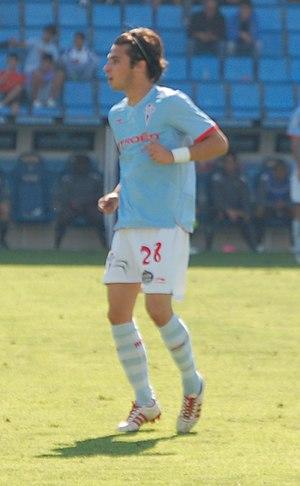
José Ignacio Peleteiro Ramallo, dit Jota, né le 16 juin 1991 à A Pobra do Caramiñal, est un footballeur espagnol qui évolue au poste de milieu de terrain à Aston Villa.